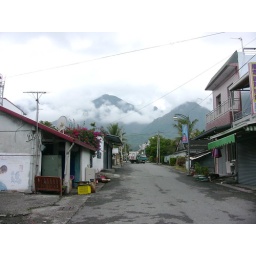
Dulan village in Taitung. The street led to a mountain ringed by clouds.